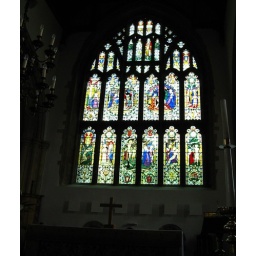
stained glass window in St Mary's church